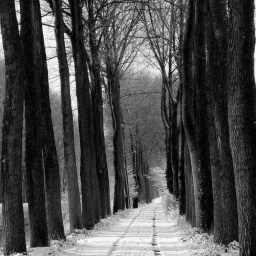
Snow in black and white